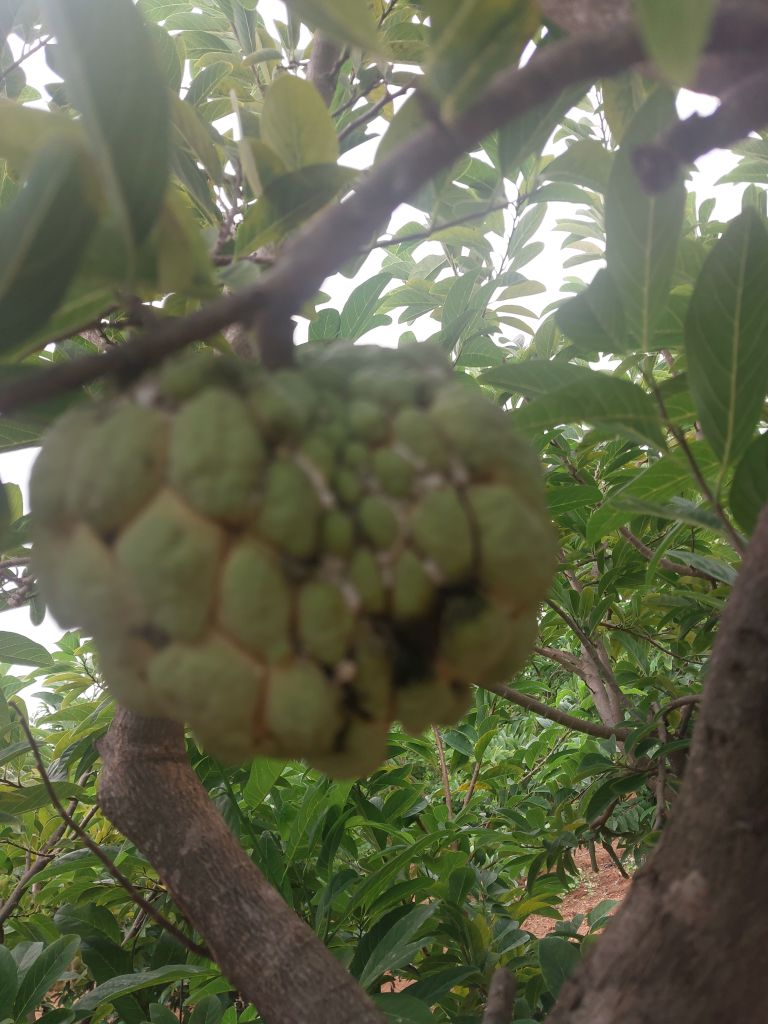
Disease label: Athracnose